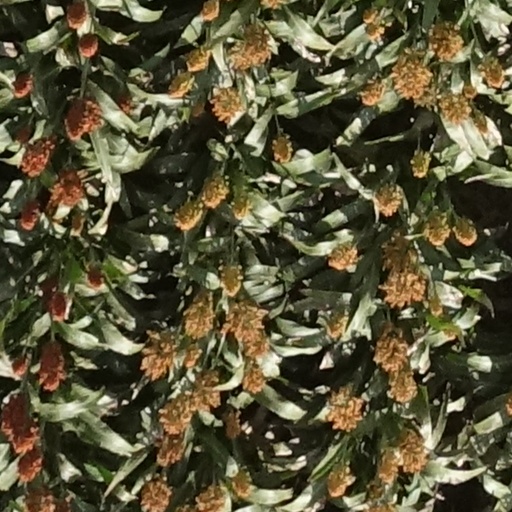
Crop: sorghum